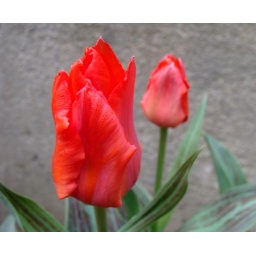
One of the beautiful red tulips that I planted in a couple of pots next to my front door.